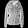
Label: Coat